Archaeopteryx

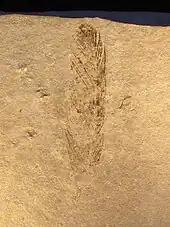
The single feather

Over the years, fourteen body fossil specimens of "Archaeopteryx" have been found. All of the fossils come from the limestone deposits, quarried for centuries, near , Germany. These quarries excavate sediments from the Solnhofen Limestone formation and related units. The initial specimen was the first dinosaur to be discovered with feathers.